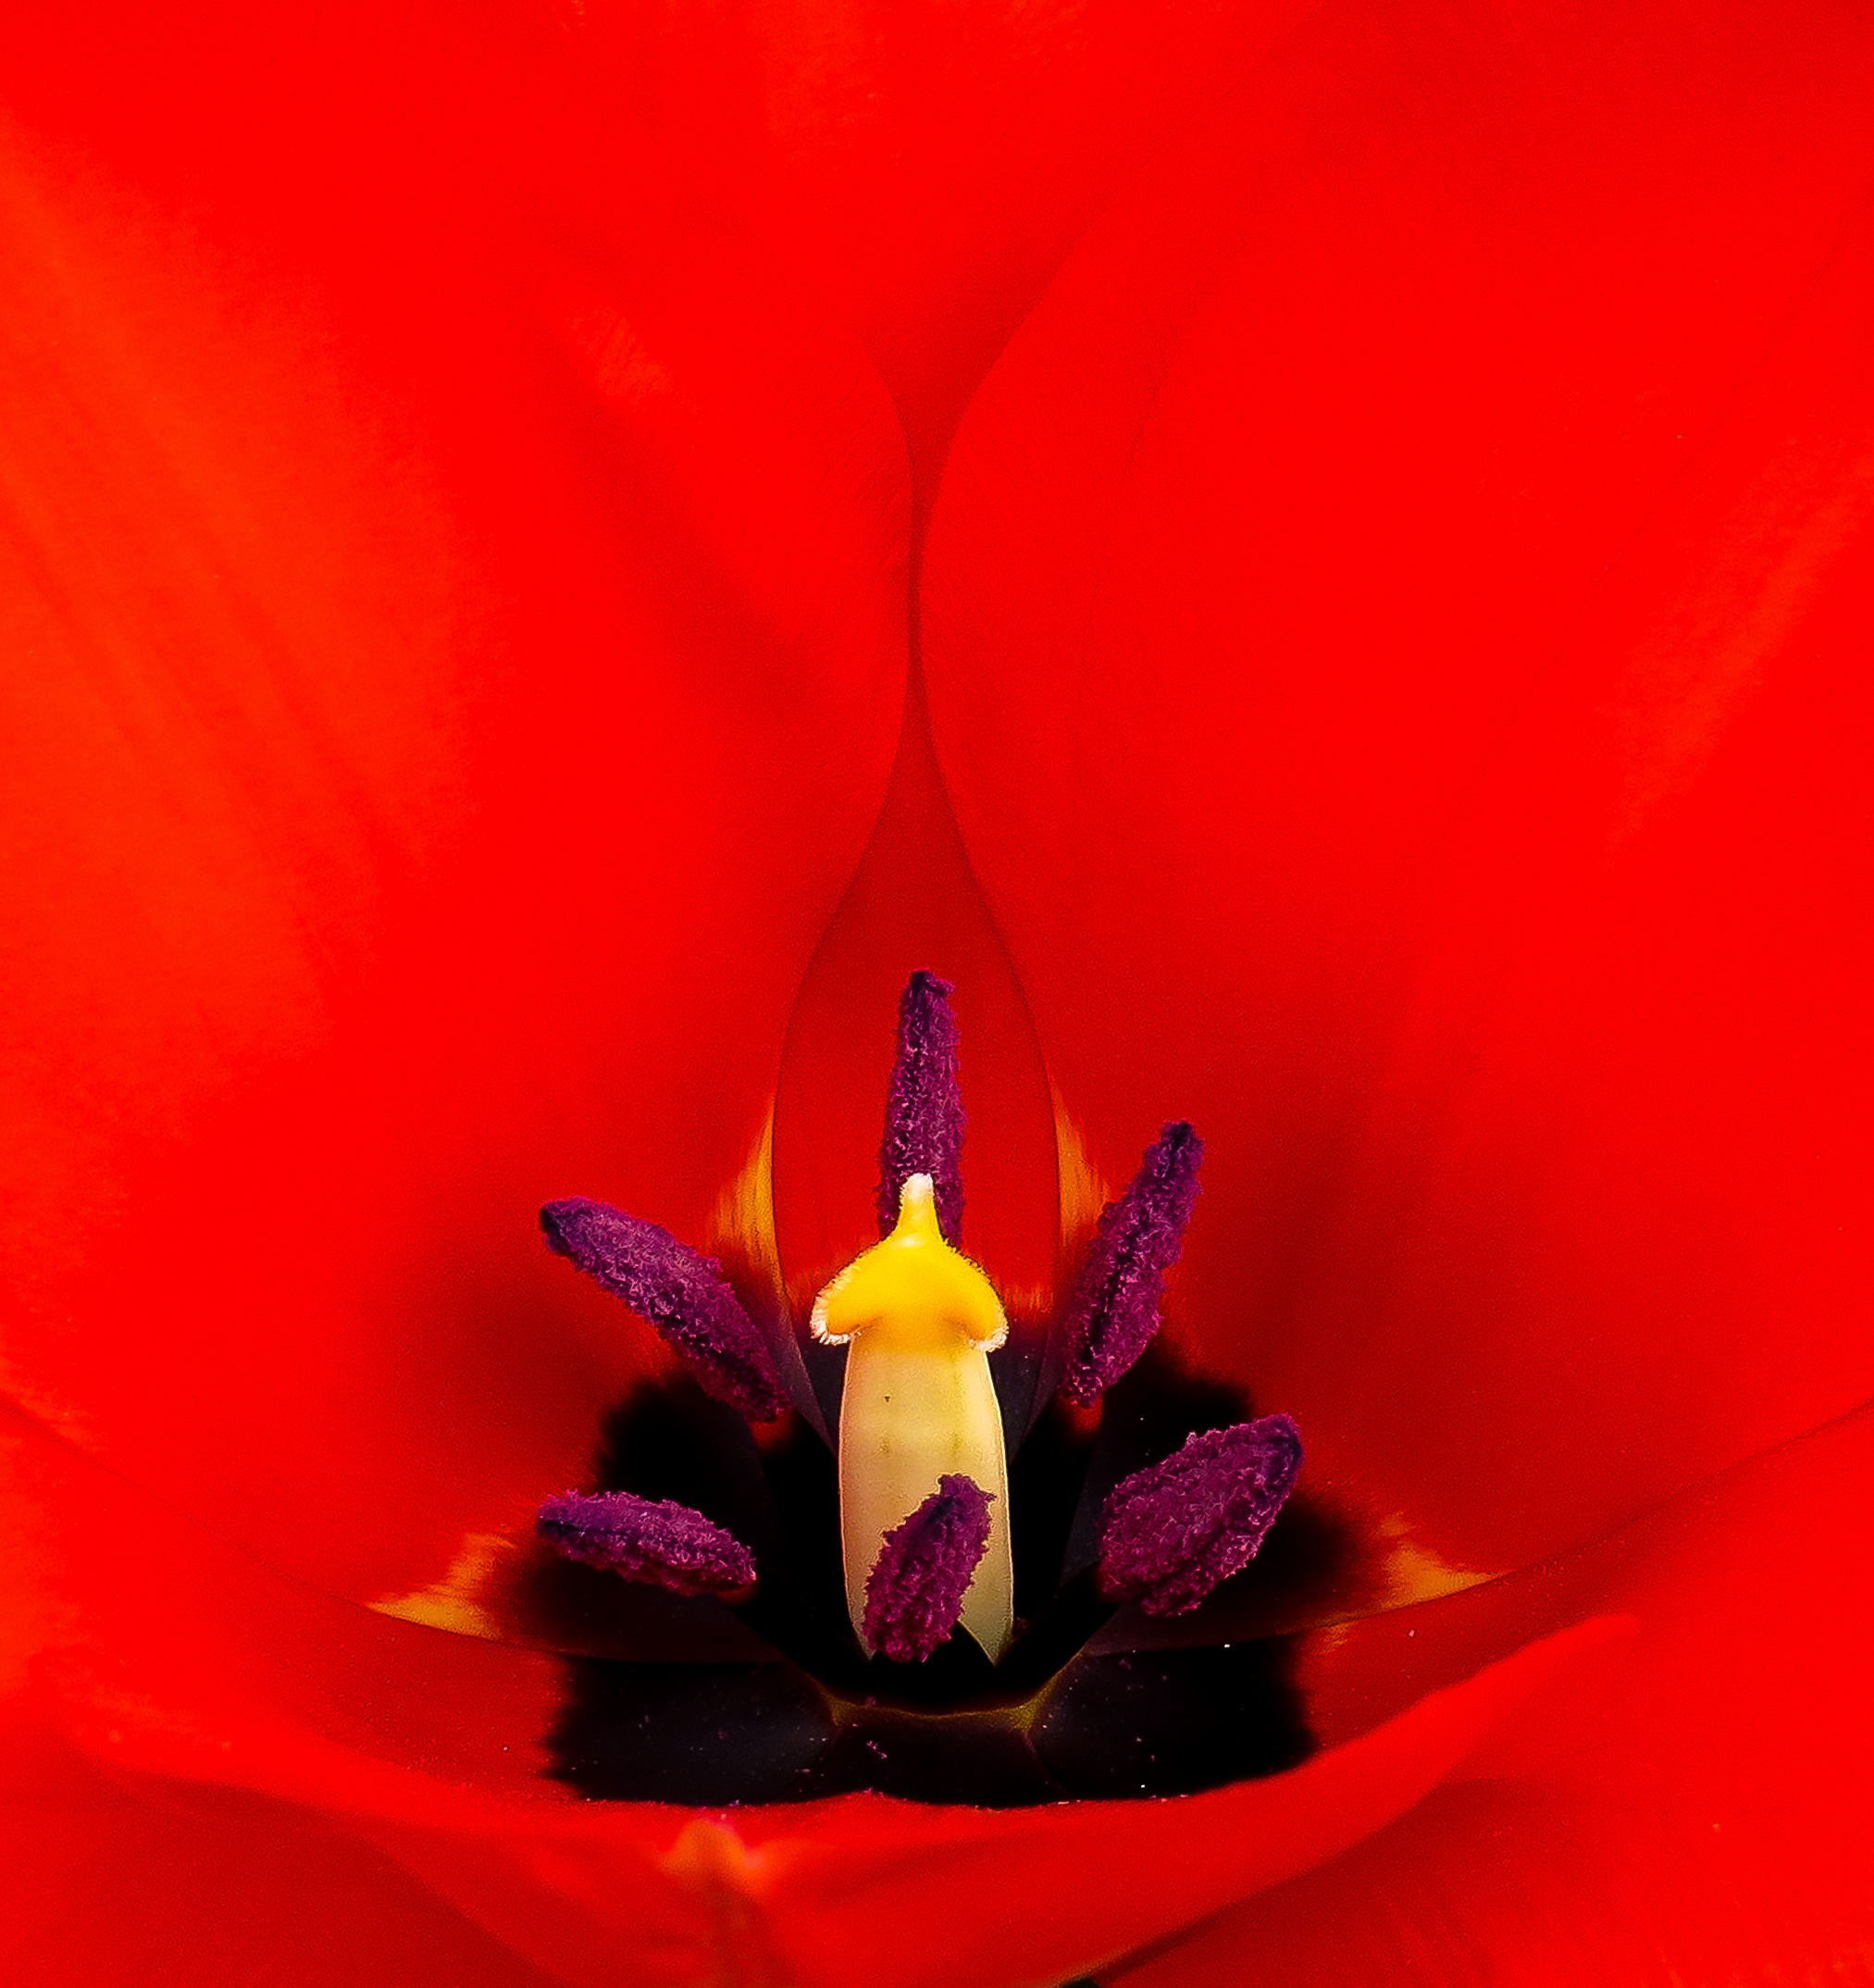
blossom, plant, flower, petal, bloom, tulip, pollen, spring, red, stamp, macro, yellow, garden, close, flora, close up, magenta, macro photography, lily family, still life photography, fertilization, computer wallpaper